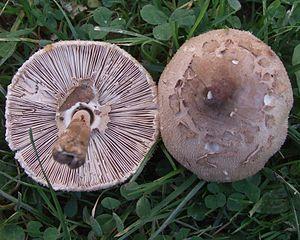
Macrolepiota, de leur nom vernaculaire, les macrolépiotes forment un genre de champignons basidiomycètes de la famille des Agaricaceae. Macrolepiota procera, ou lépiote élevée, qui présente 10 variétés, 7 formes, est la plus commune des macrolépiotes. Des études phylogénétiques récentes on divisé le genre en deux genres : Macrolepiota et Chlorophyllum.